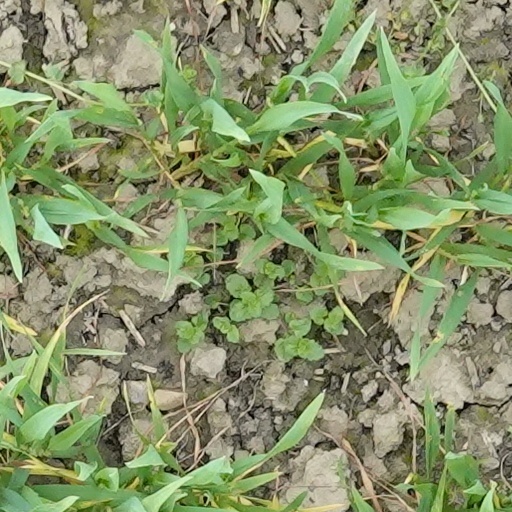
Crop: wheat